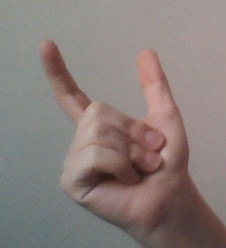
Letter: nun